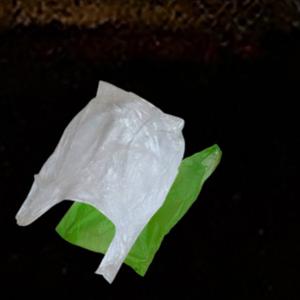
Label: plasticbags